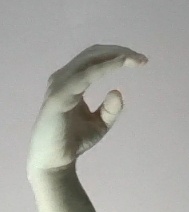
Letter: jeem